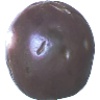
Label: Passion Fruit 1